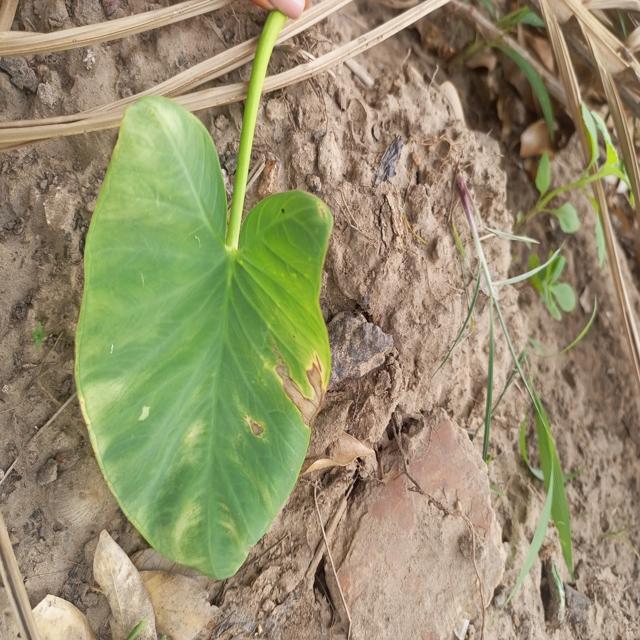
Label: Mid_Blight